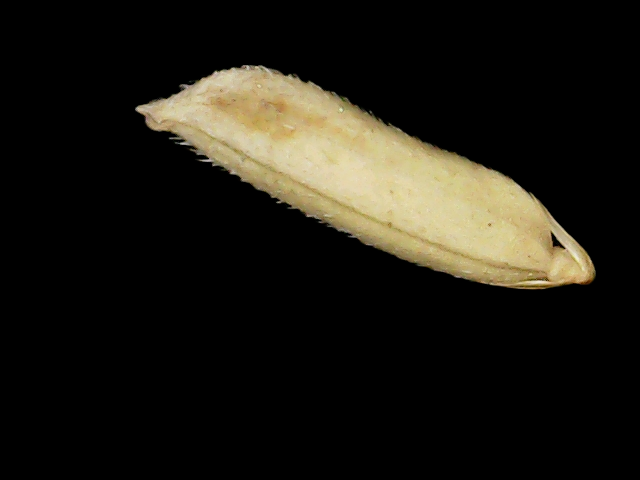
Rice variety: Binadhan14